Raeburn Place

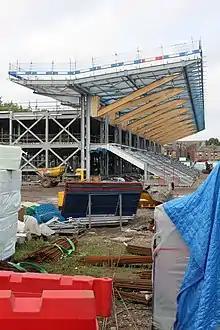
New grandstand at Raeburn Place under construction, 2019

The first ever international rugby football game was played on the playing fields at Raeburn Place on 27 March 1871 between England and Scotland. It was won by Scotland. Scotland continued to play their home internationals in Raeburn Place, then at Inverleith Sports Ground until the Scottish Rugby Union acquired Murray's Field (as it was known then), the Edinburgh Polo ground, in the 1920s.